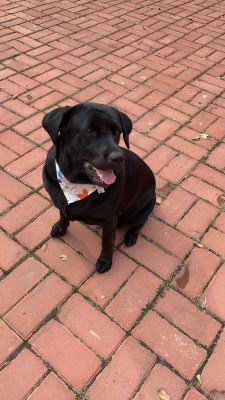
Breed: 3580-n000122-Labrador_retriever